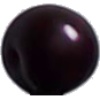
Label: cherry_wax_black